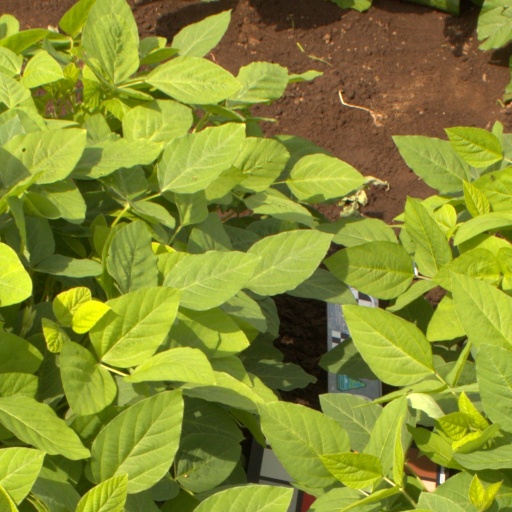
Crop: soybean